Sara Hershey-Eddy

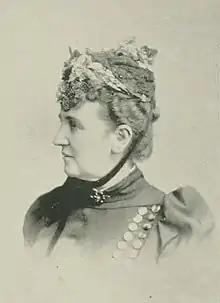
Sara Hershey-Eddy

Sara Hershey-Eddy (née Sarah Hershey; 1837 – 8 July 1911) was an American musician, pianist, contralto vocalist, vocal instructor, and musical educator. She founded the Hershey School of Musical Art in Chicago.